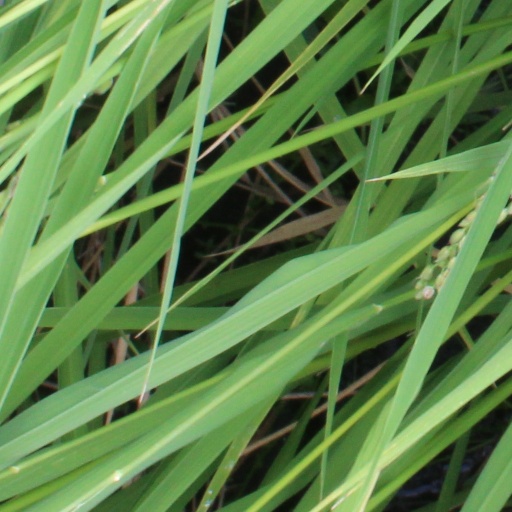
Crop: rice